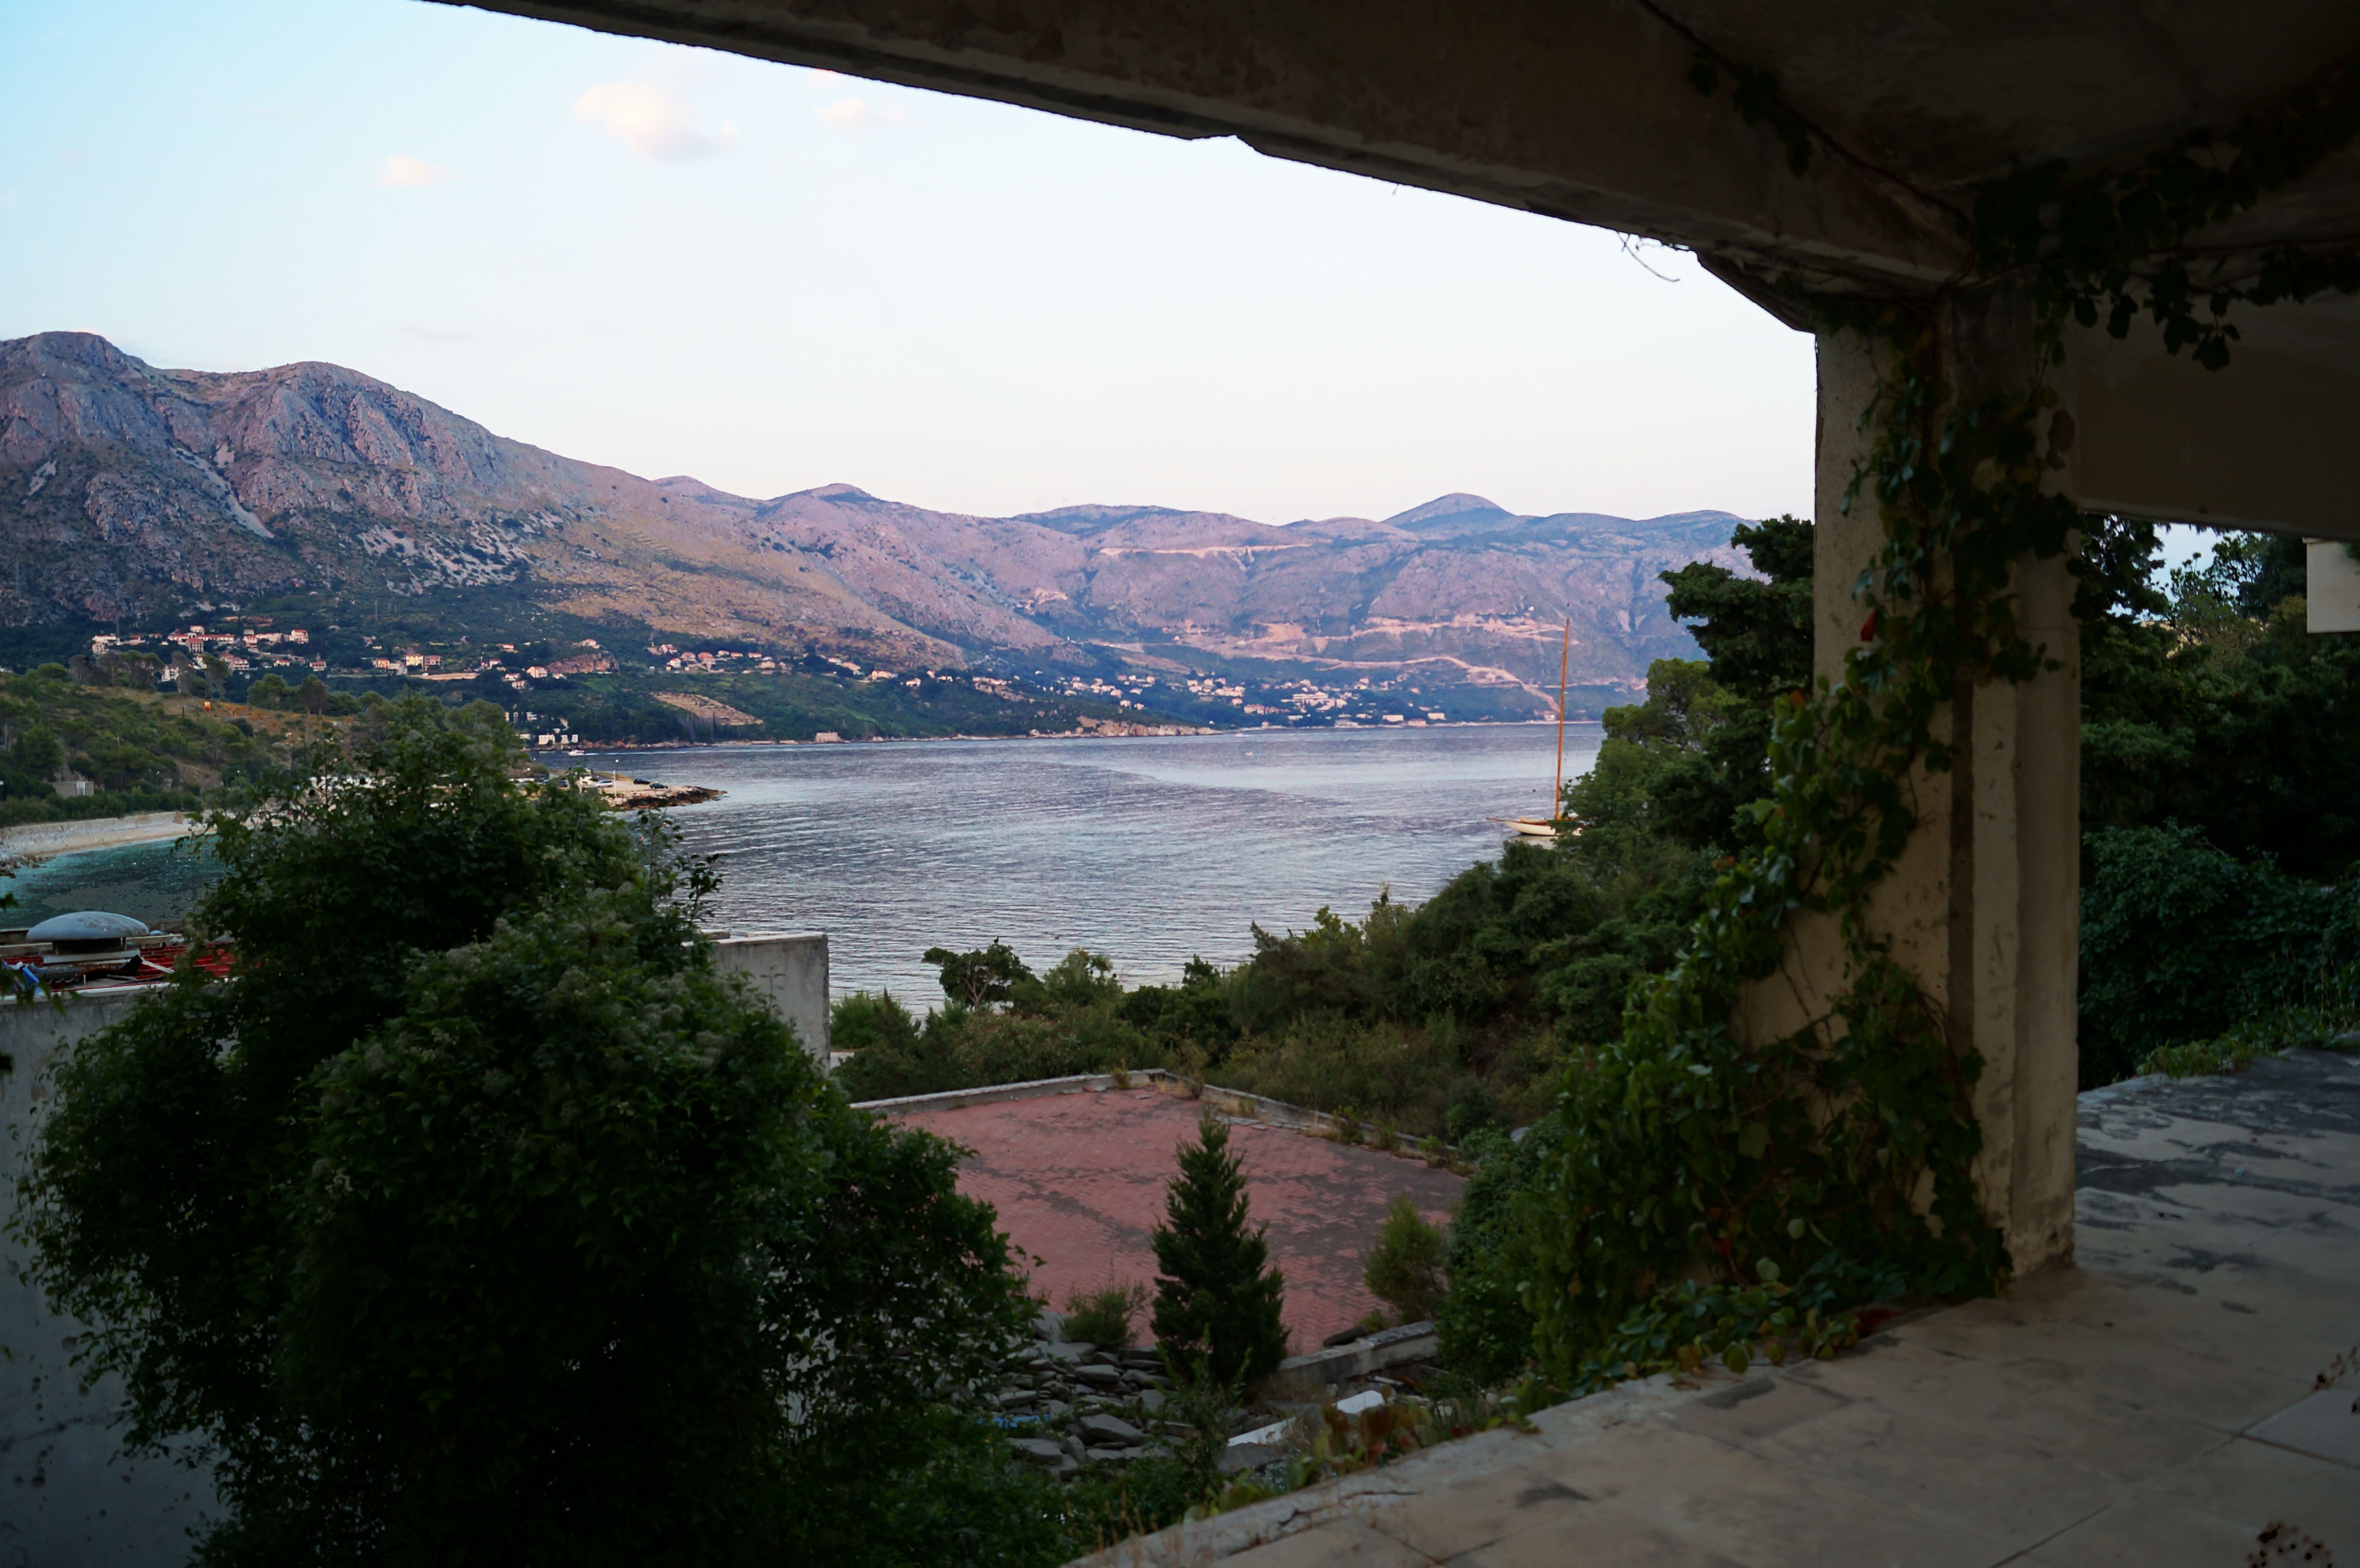
sea, coast, mountain, lake, river, vacation, bay, abandoned, destroyed, croatia, dubrovnik, hotels, the war, kupari